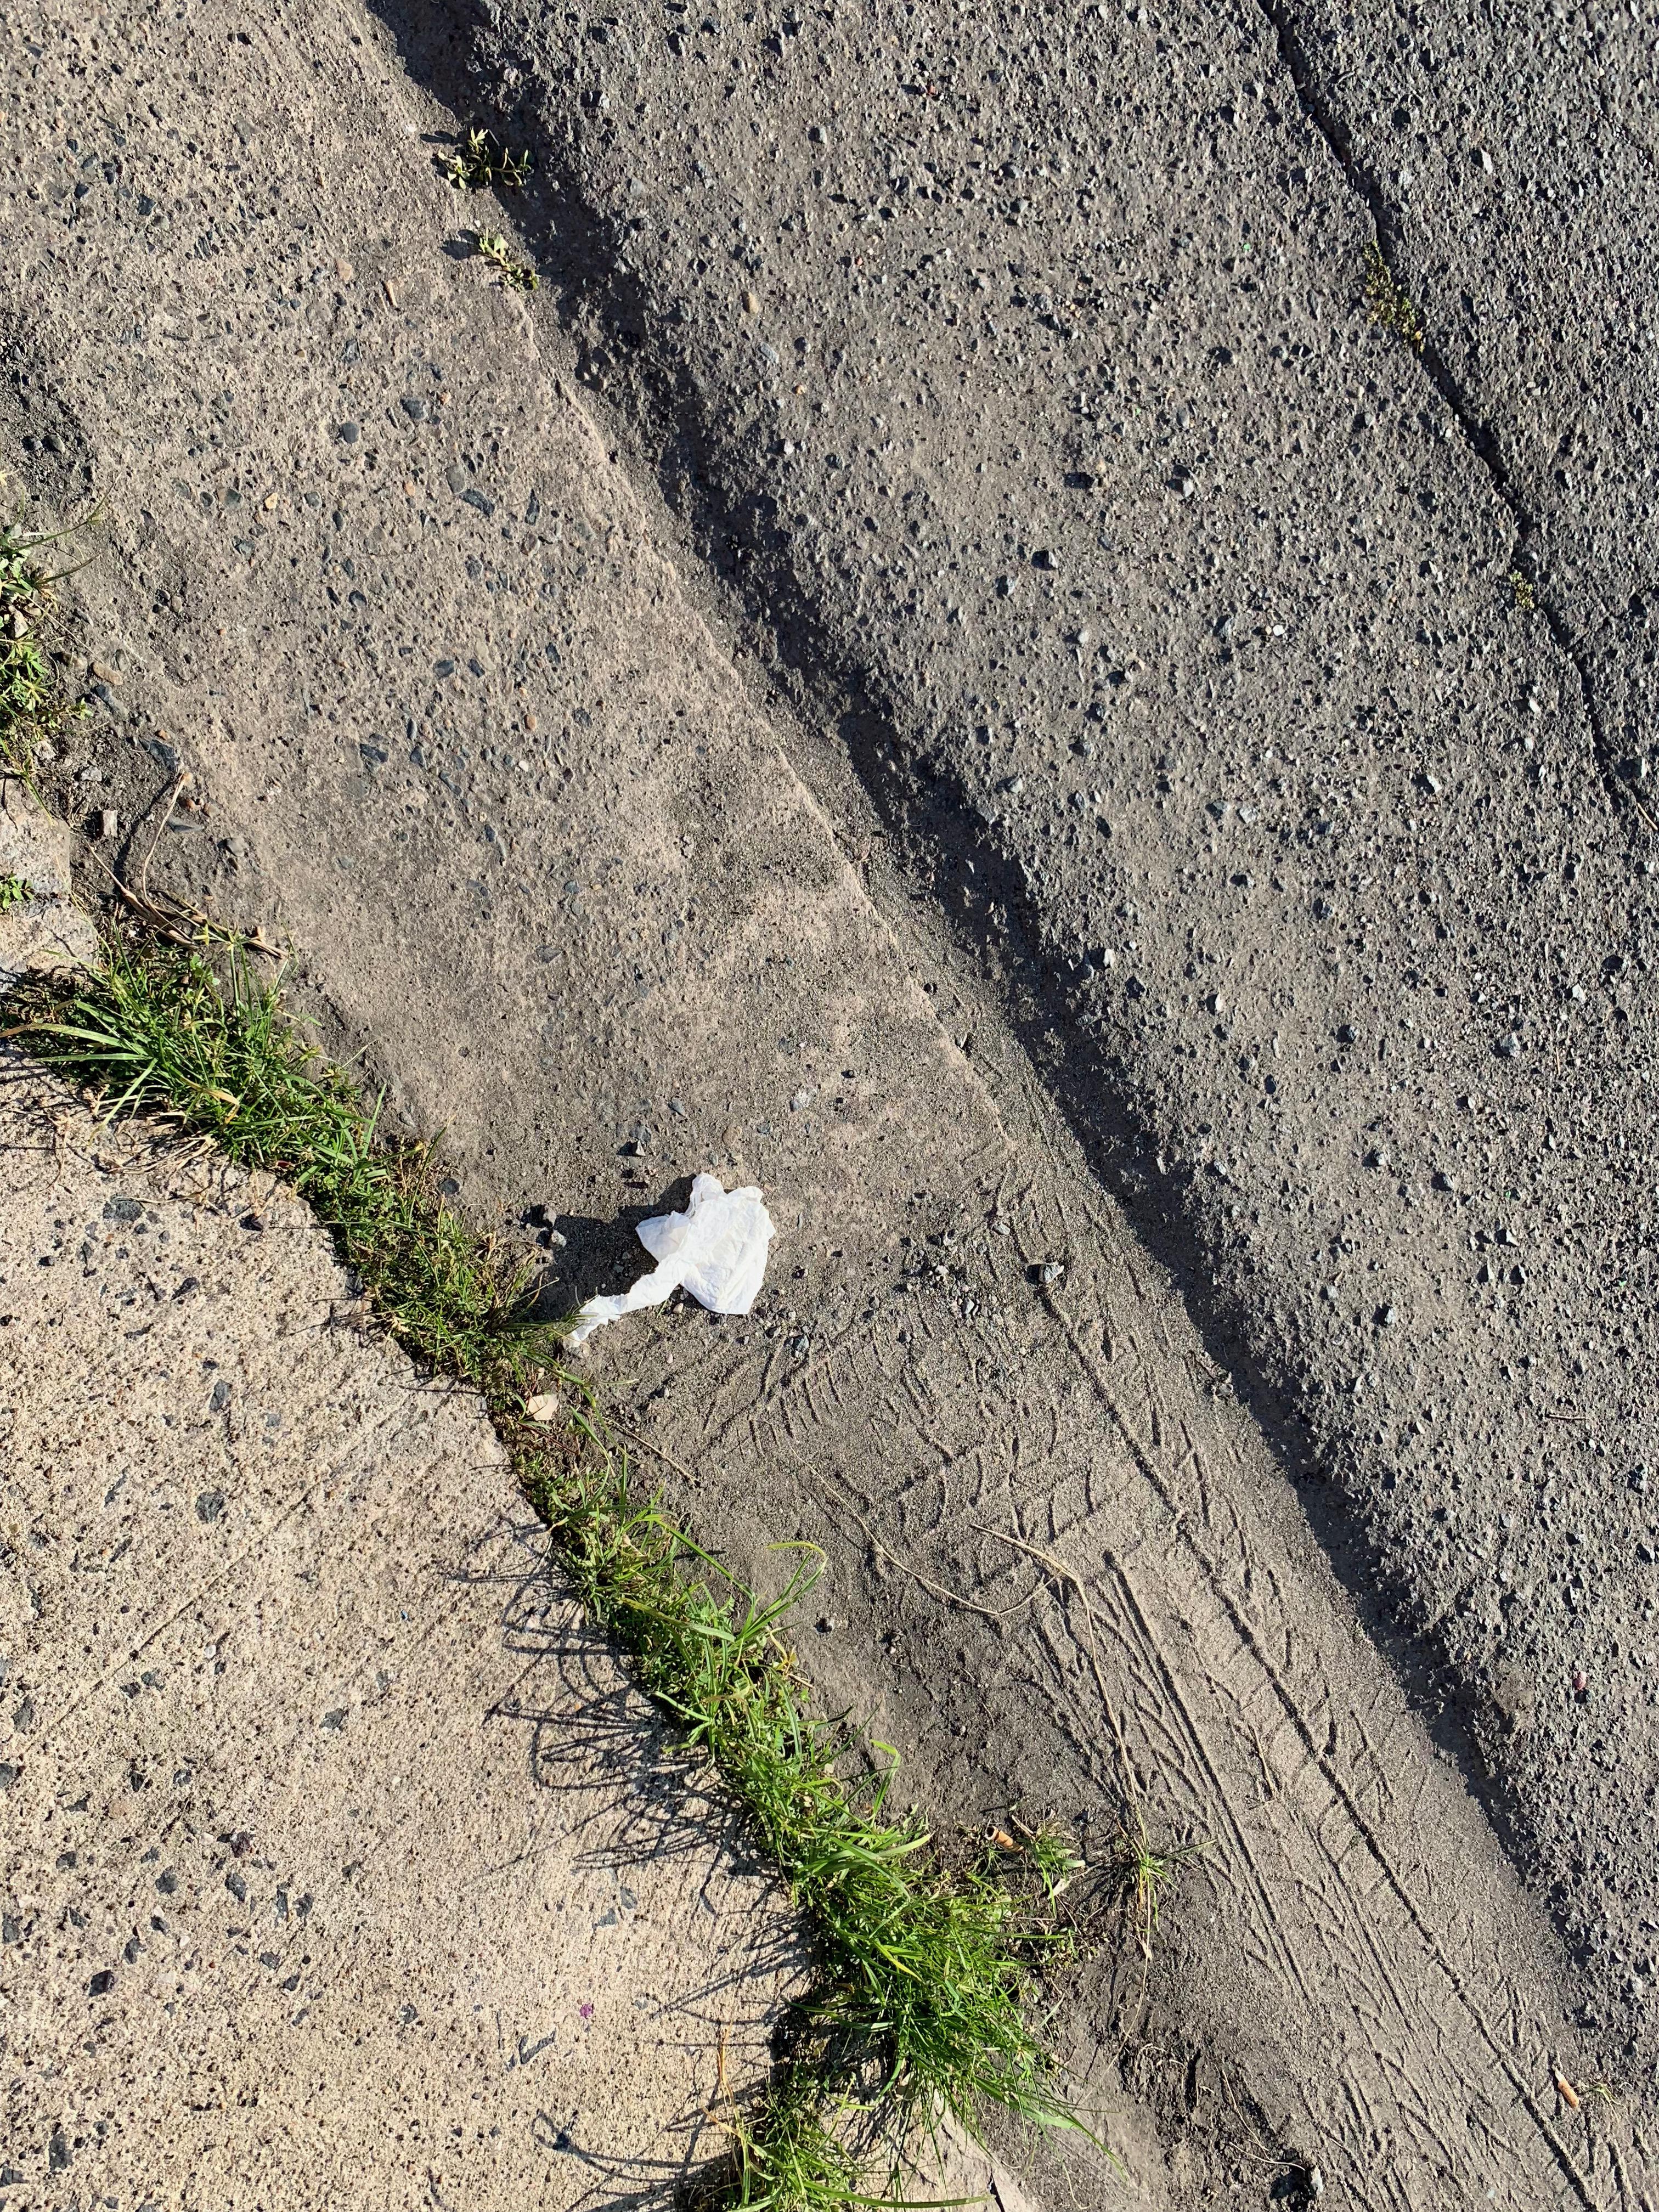
Object: Tissues (Paper)

Object: Cigarette (Cigarette)